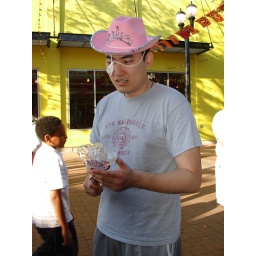
yang in a pink hat + wand